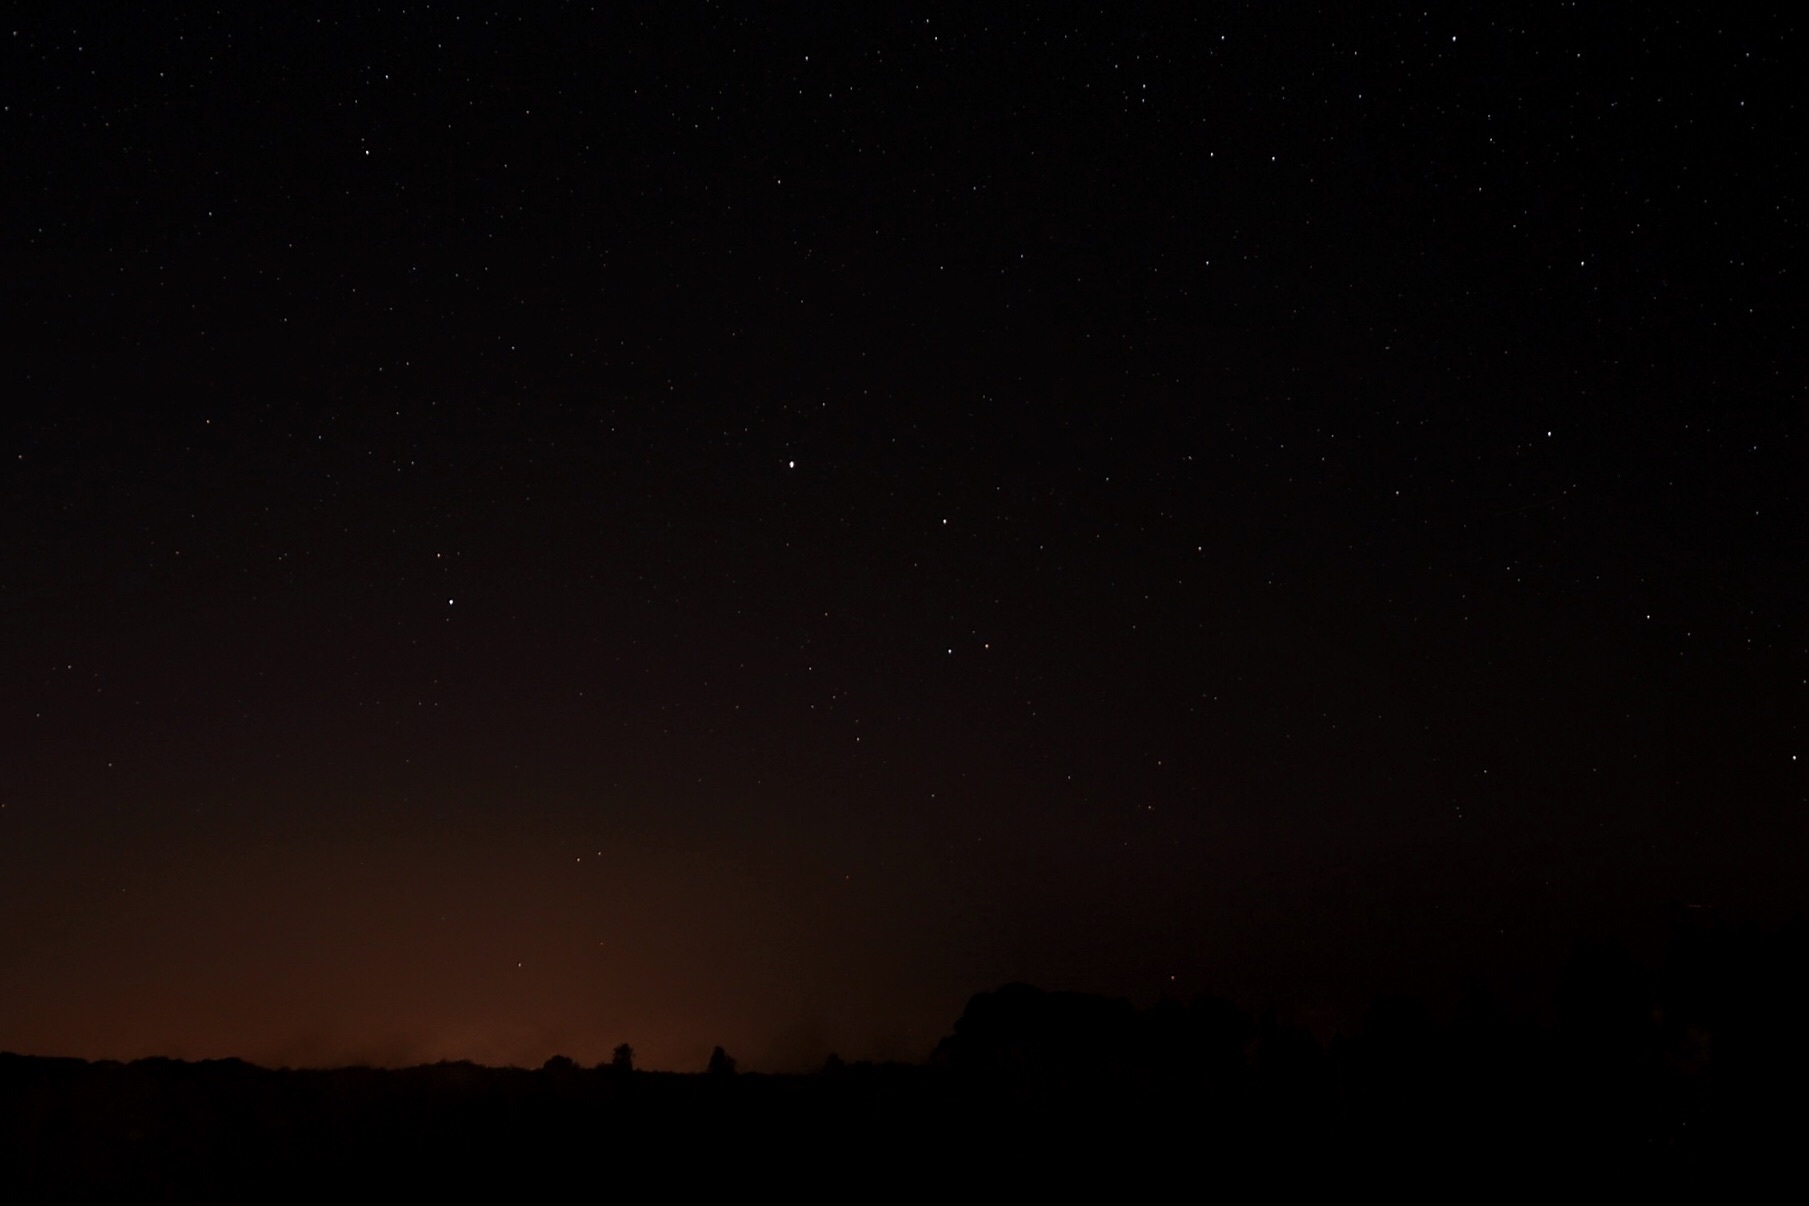
sky, night, star, cosmos, atmosphere, dark, darkness, galaxy, night sky, aurora, astrology, blue sky, science, astronomy, stars, universe, starry sky, midnight, night sky stars